Yamaha V50 (motorcycle)

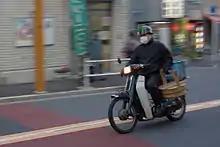
Delivery driver riding a Yamaha V step through one handed

The Yamaha V series was advertised as an inexpensive and reliable moped/motorbike that was easy to use. The V series actually started in the early 1970s with the initial line up of the V50, V70 and V90. Then branched out to different variations in the mid-1970s with the V50p (to replace the V50) and V75 and then in the late 1970s added the V80. In early 1980, Yamaha discontinued the V70, V75, V90 and the original V80 models and introduced two new models, the V50M and the V80M. Thus reducing the number of models to two. The M in the name was to differentiate them from the earlier models